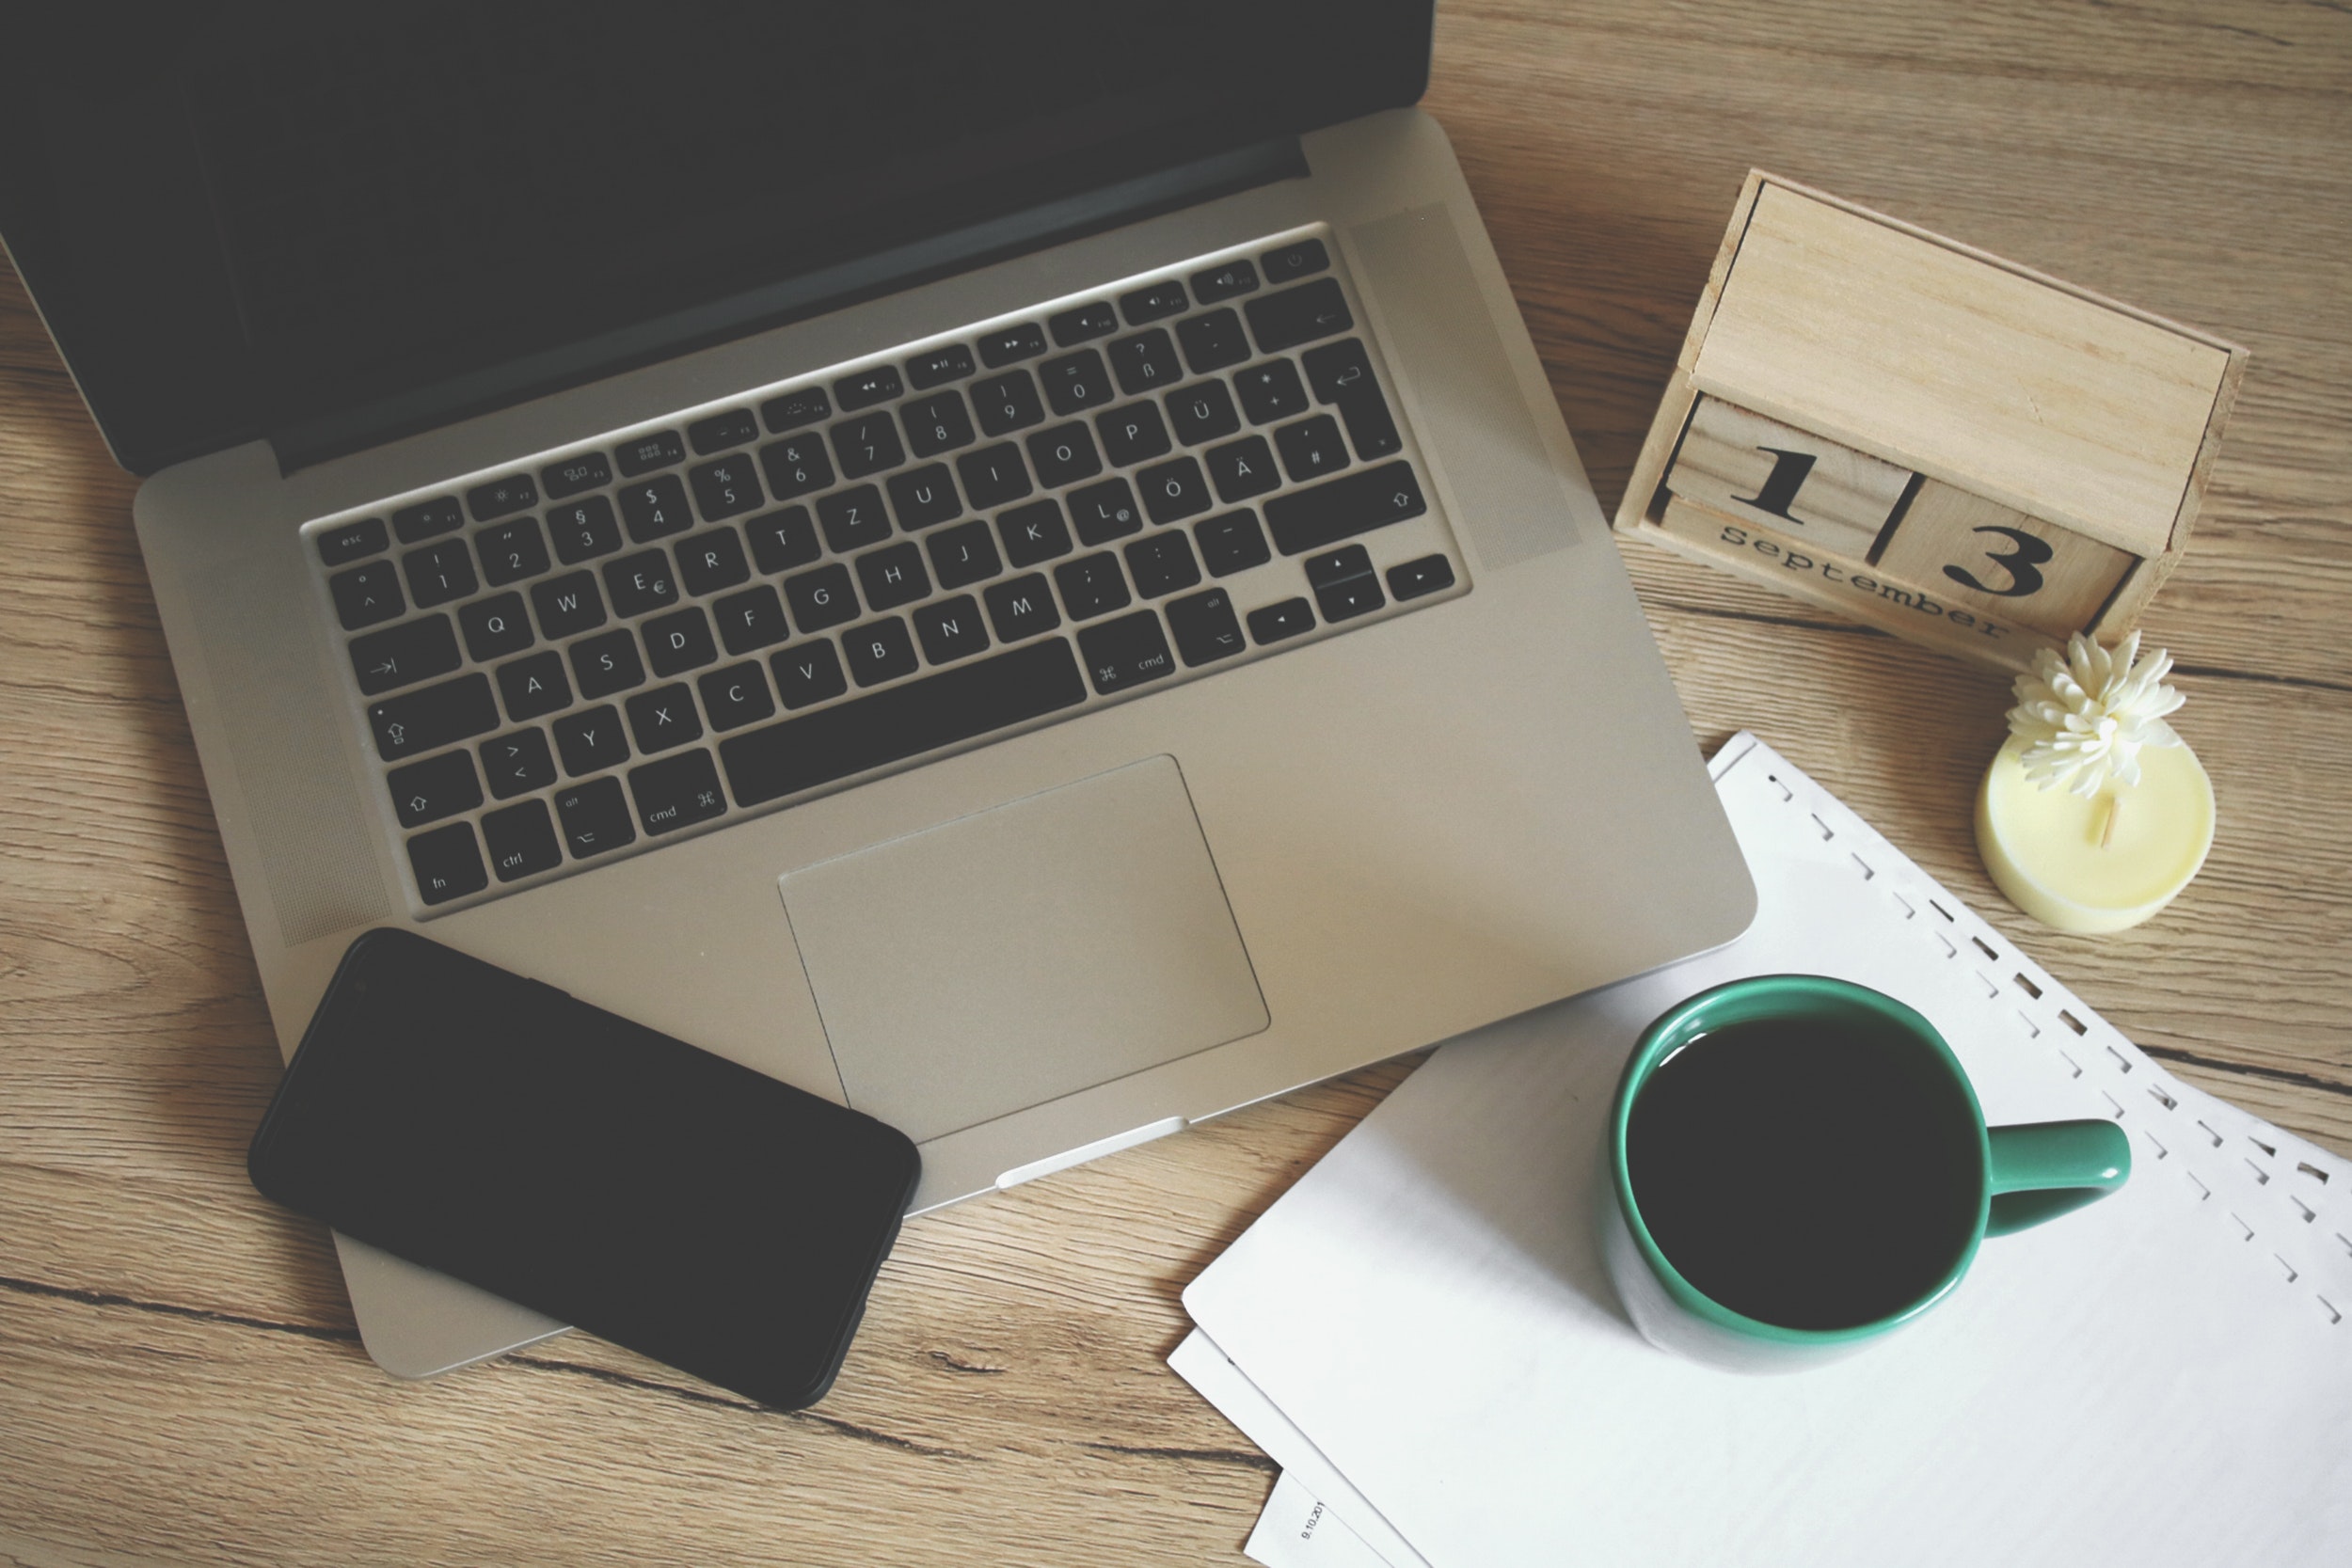
desk, technology, electronic device, room, table, gadget, furniture, computer keyboard, mouse, input device